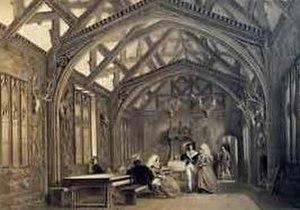
Bramall Hall est un château anglais Tudor situé à Bramhall dans le district métropolitain de Stockport dans le Grand Manchester.